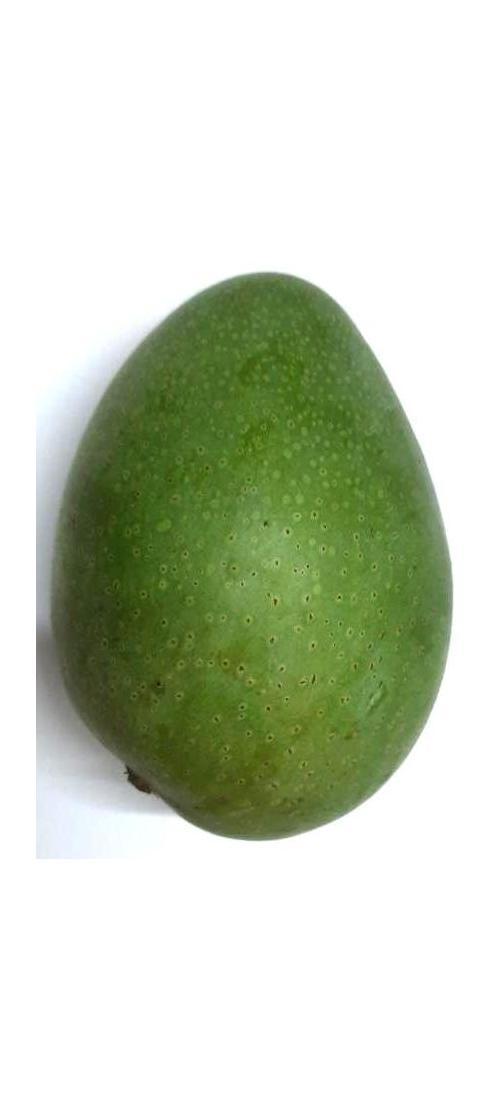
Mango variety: Ashshina Zhinuk